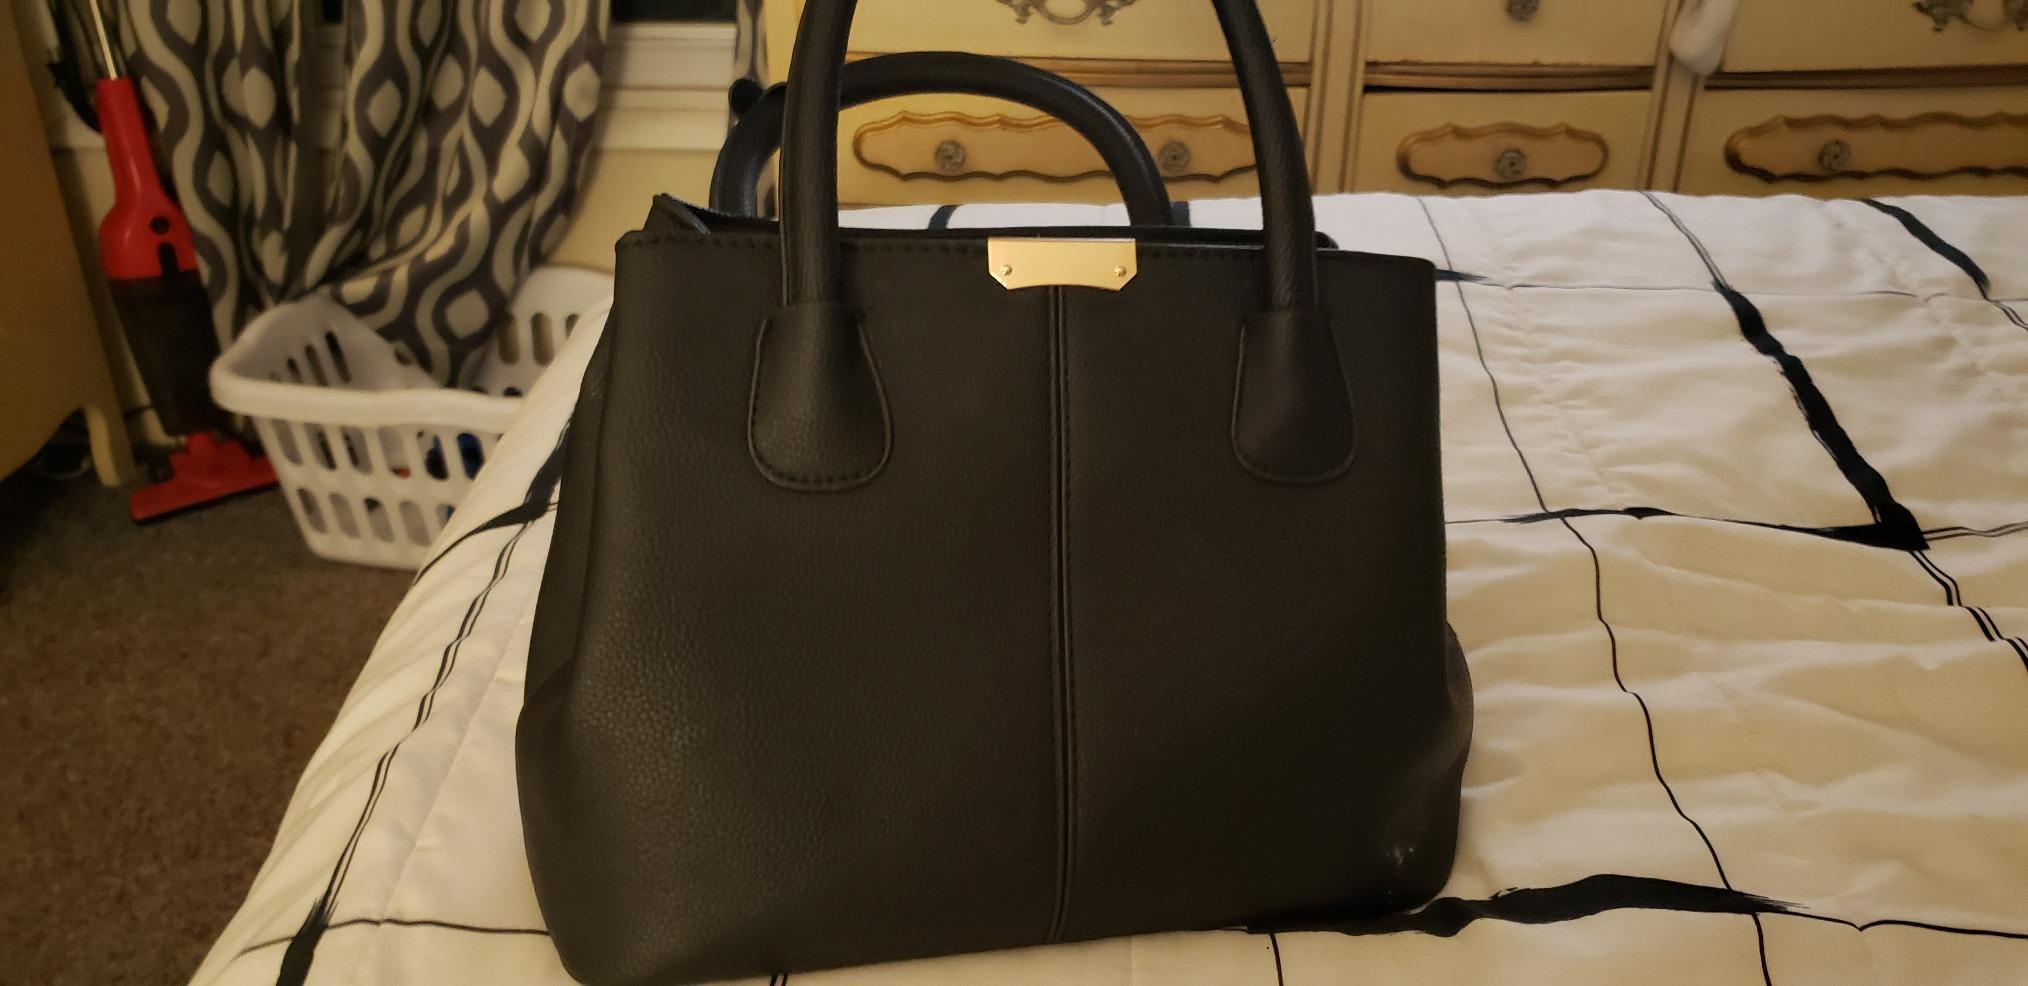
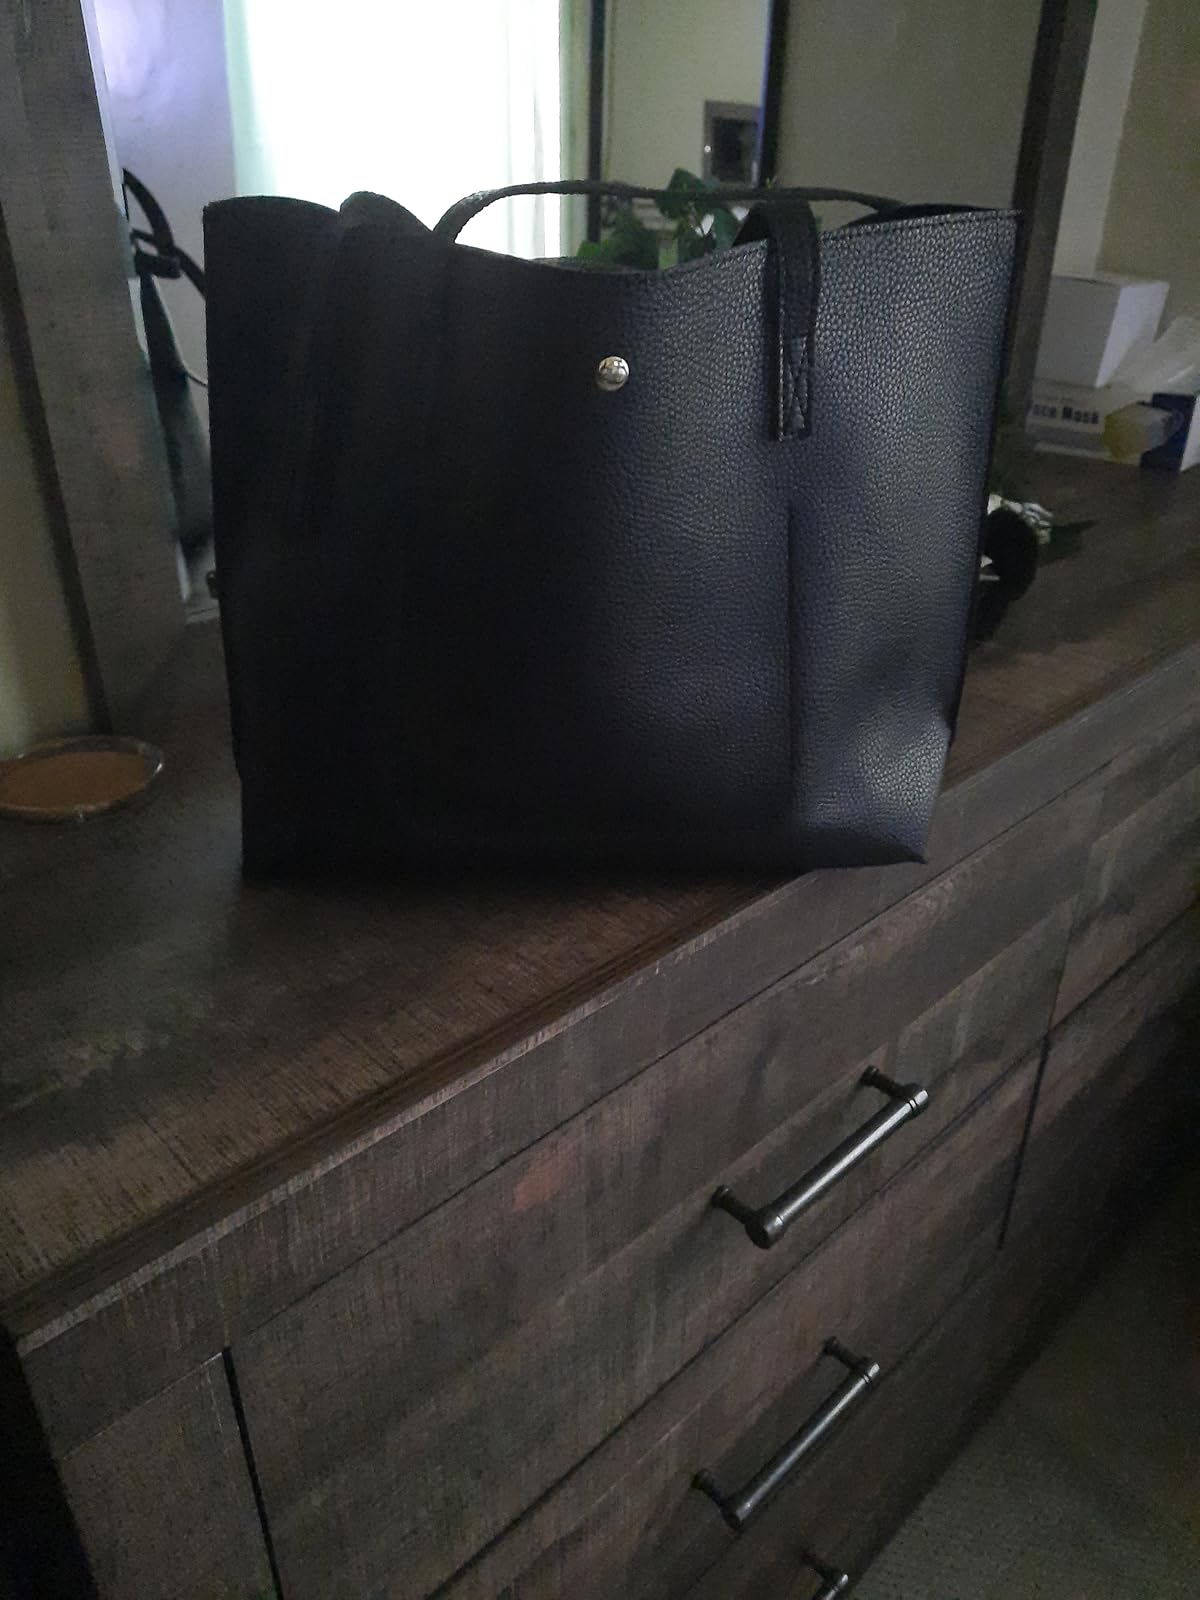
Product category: accessories_handbag
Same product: no